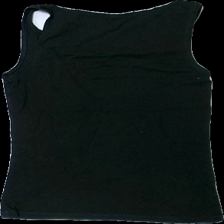
View: back
Type: Tank top
Category: Ladies
Brand: Newbody
Colors: Black
Material: 100% cotton
Cut: C-collar, Regular
Size: M
Season: All
Price range: <50
Recommended usage: Reuse